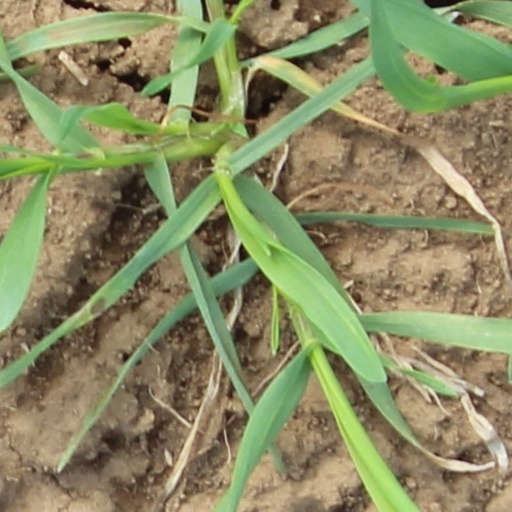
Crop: wheat